Akron, Ohio

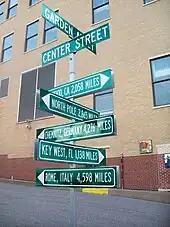
Global street sign

Akron is home to E. J. Thomas Hall, one of three Akron performance halls. Regular acts include the Akron Symphony Orchestra, Tuesday Musical Club, and Children's Concert Society. World-class performance events include Broadway musicals, ballets, comedies, lectures, and entertainers attracting 400,000 visitors annually. The hall seats 2,955, divided among three tiers. Located downtown is the Akron Civic Theatre, a movie palace which opened in 1929 and contains many Moorish features, including arches and decorative tiles. The theater seats 5,000. Lock 3, a historic Ohio and Erie Canalway landmark, has been transformed into an entertainment amphitheater that hosts festivals, concerts, and community events throughout the year. In Highland Square, Akron hosts a convergence of art, music, and community annually called Art in the Square, a festival featuring local artists and musicians.